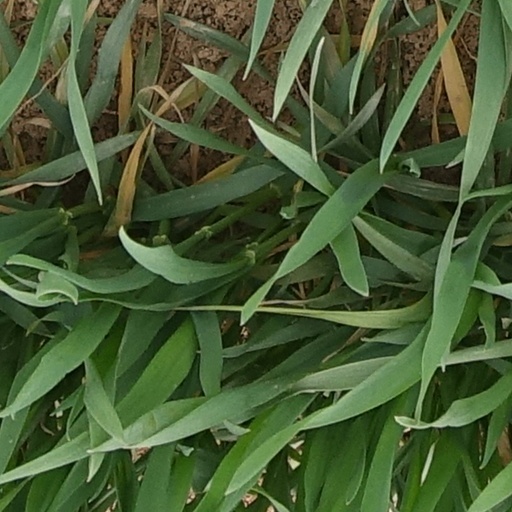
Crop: wheat